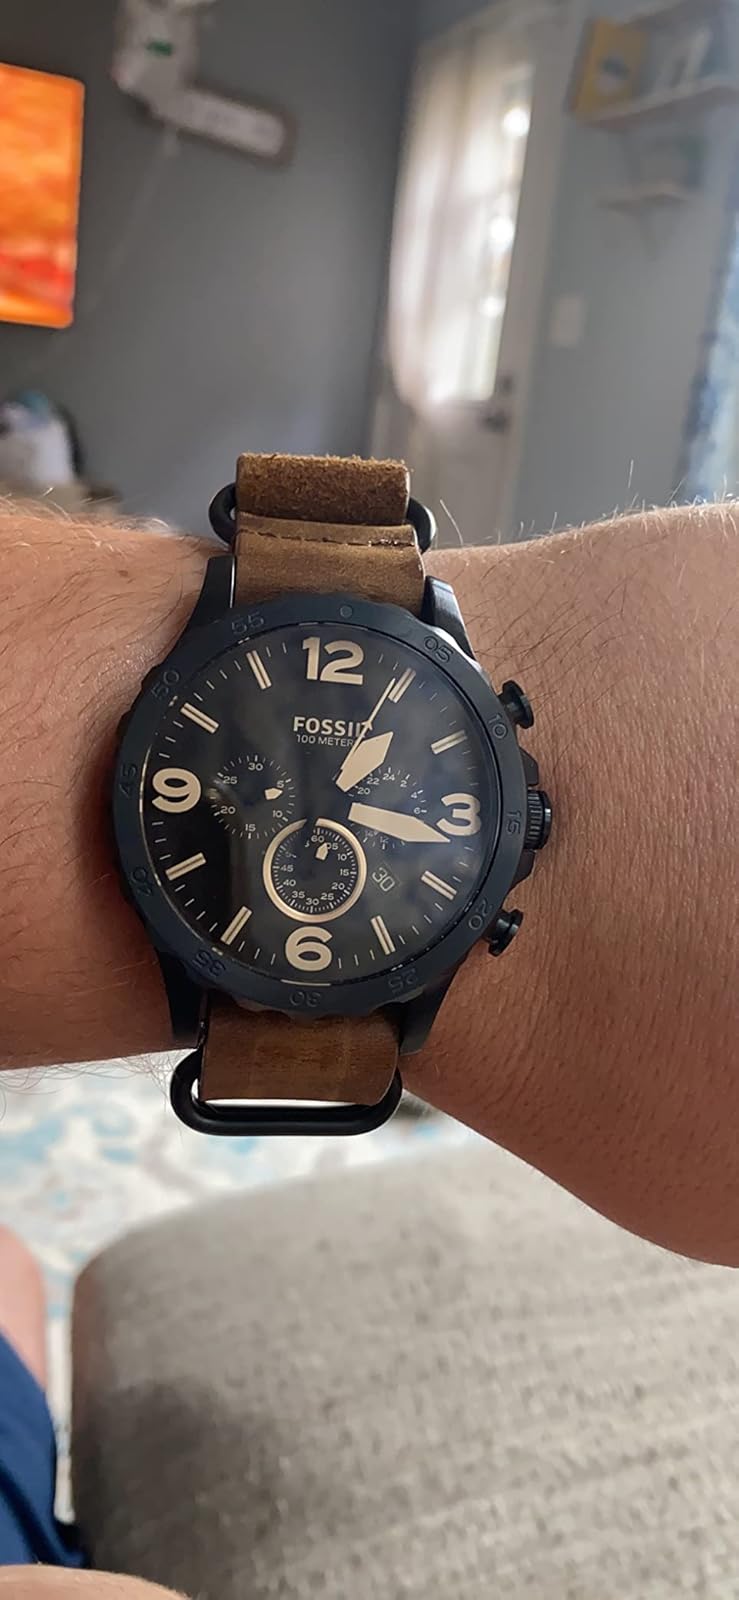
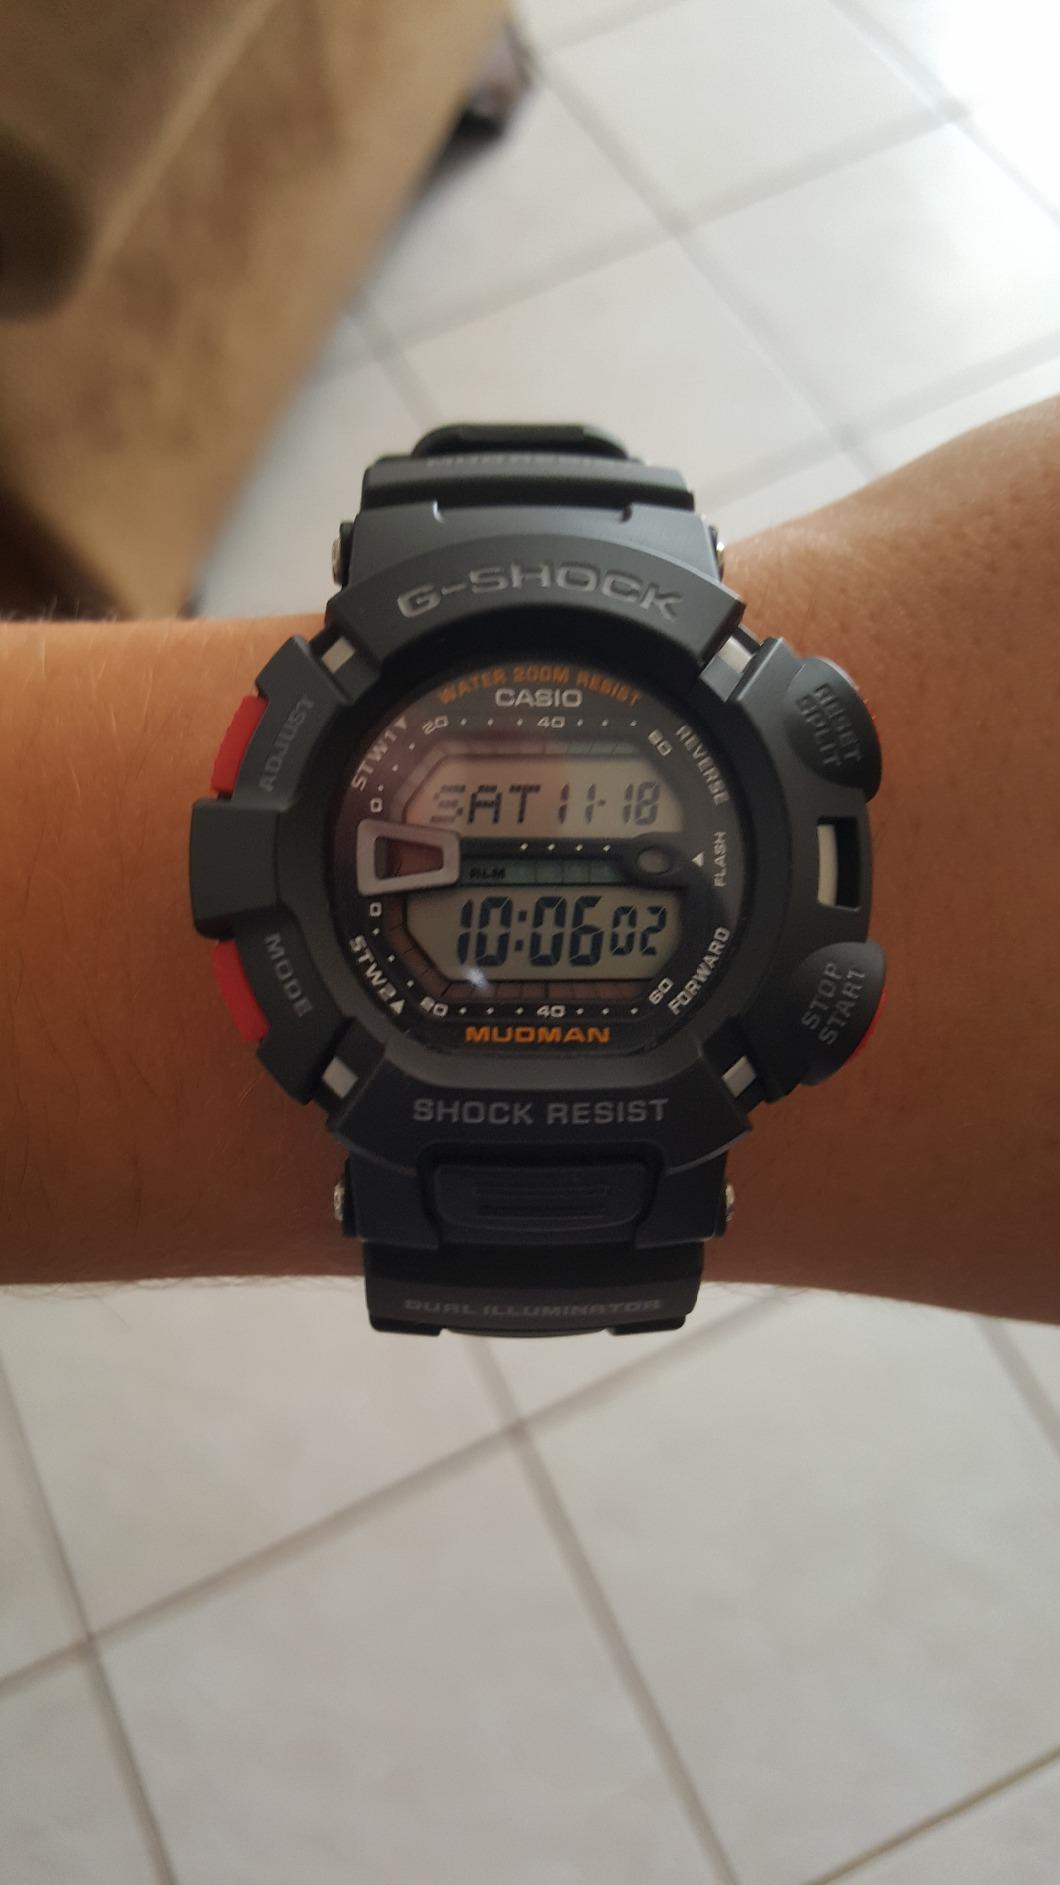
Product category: accessories_watch
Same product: no